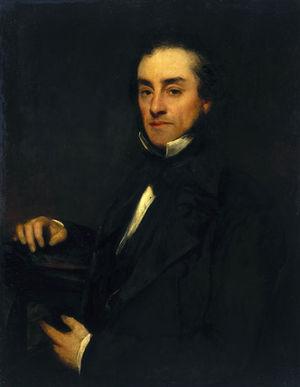
Sir Francis Pettit Smith est un inventeur anglais qui, à côté du Français Frédéric Sauvage ou du Suédois John Ericsson, est donné comme étant l'inventeur de l'hélice de bateau. Il participa à la construction du premier bateau à vapeur propulsé par une hélice, le SS Archimedes.